Albert Speer

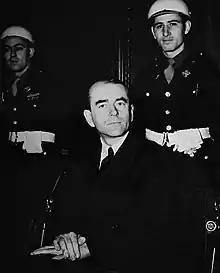
Speer at the Nuremberg trial

During the Chancellery project, the pogrom of "Kristallnacht" took place. Speer made no mention of it in the first draft of "Inside the Third Reich". It was only on the urgent advice of his publisher that he added a mention of seeing the ruins of the Central Synagogue in Berlin from his car. "Kristallnacht" accelerated Speer's ongoing efforts to dispossess Berlin's Jews from their homes. From 1939 on, Speer's Department used the Nuremberg Laws to evict Jewish tenants of non-Jewish landlords in Berlin, to make way for non-Jewish tenants displaced by redevelopment or bombing. Eventually, 75,000 Jews were displaced by these measures. Speer denied he knew they were being put on Holocaust trains and claimed that those displaced were, "Completely free and their families were still in their apartments". He also said: " ... en route to my ministry on the city highway, I could see ... crowds of people on the platform of nearby Nikolassee Railroad Station. I knew that these must be Berlin Jews who were being evacuated. I am sure that an oppressive feeling struck me as I drove past. I presumably had a sense of somber events." Matthias Schmidt said Speer had personally inspected concentration camps and described his comments as an "outright farce". Martin Kitchen described Speer's often repeated line that he knew nothing of the "dreadful things" as hollow—not only was he fully aware of the fate of the Jews, he actively participated in their persecution.